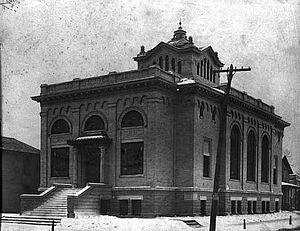
Le Temple Israel est une synagogue de la communauté juive réformée de Minneapolis, dans l'État du Minnesota, aux États-Unis.